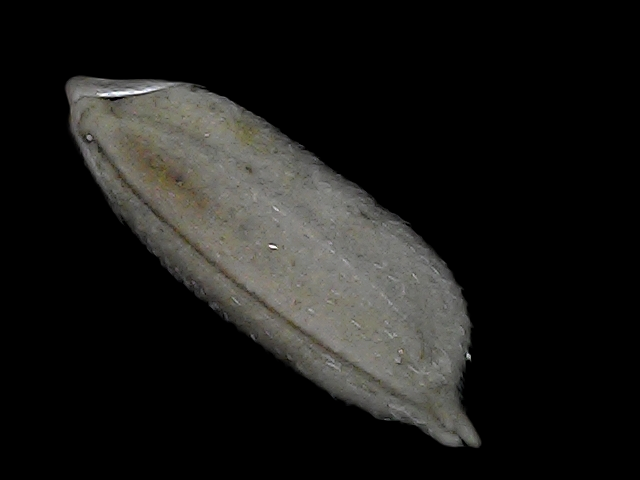
Rice variety: Bd79